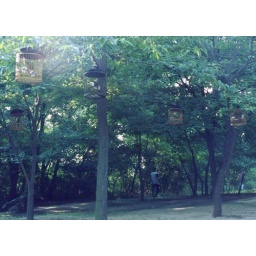
In the morning people hang bird cages from trees in the park and relax as the birds sing.